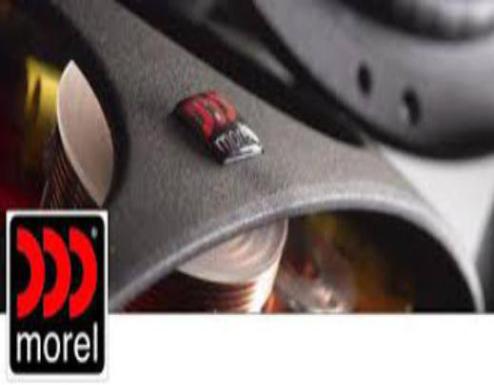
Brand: morel
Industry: Leisure